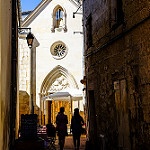
Label: street